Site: brandenburg
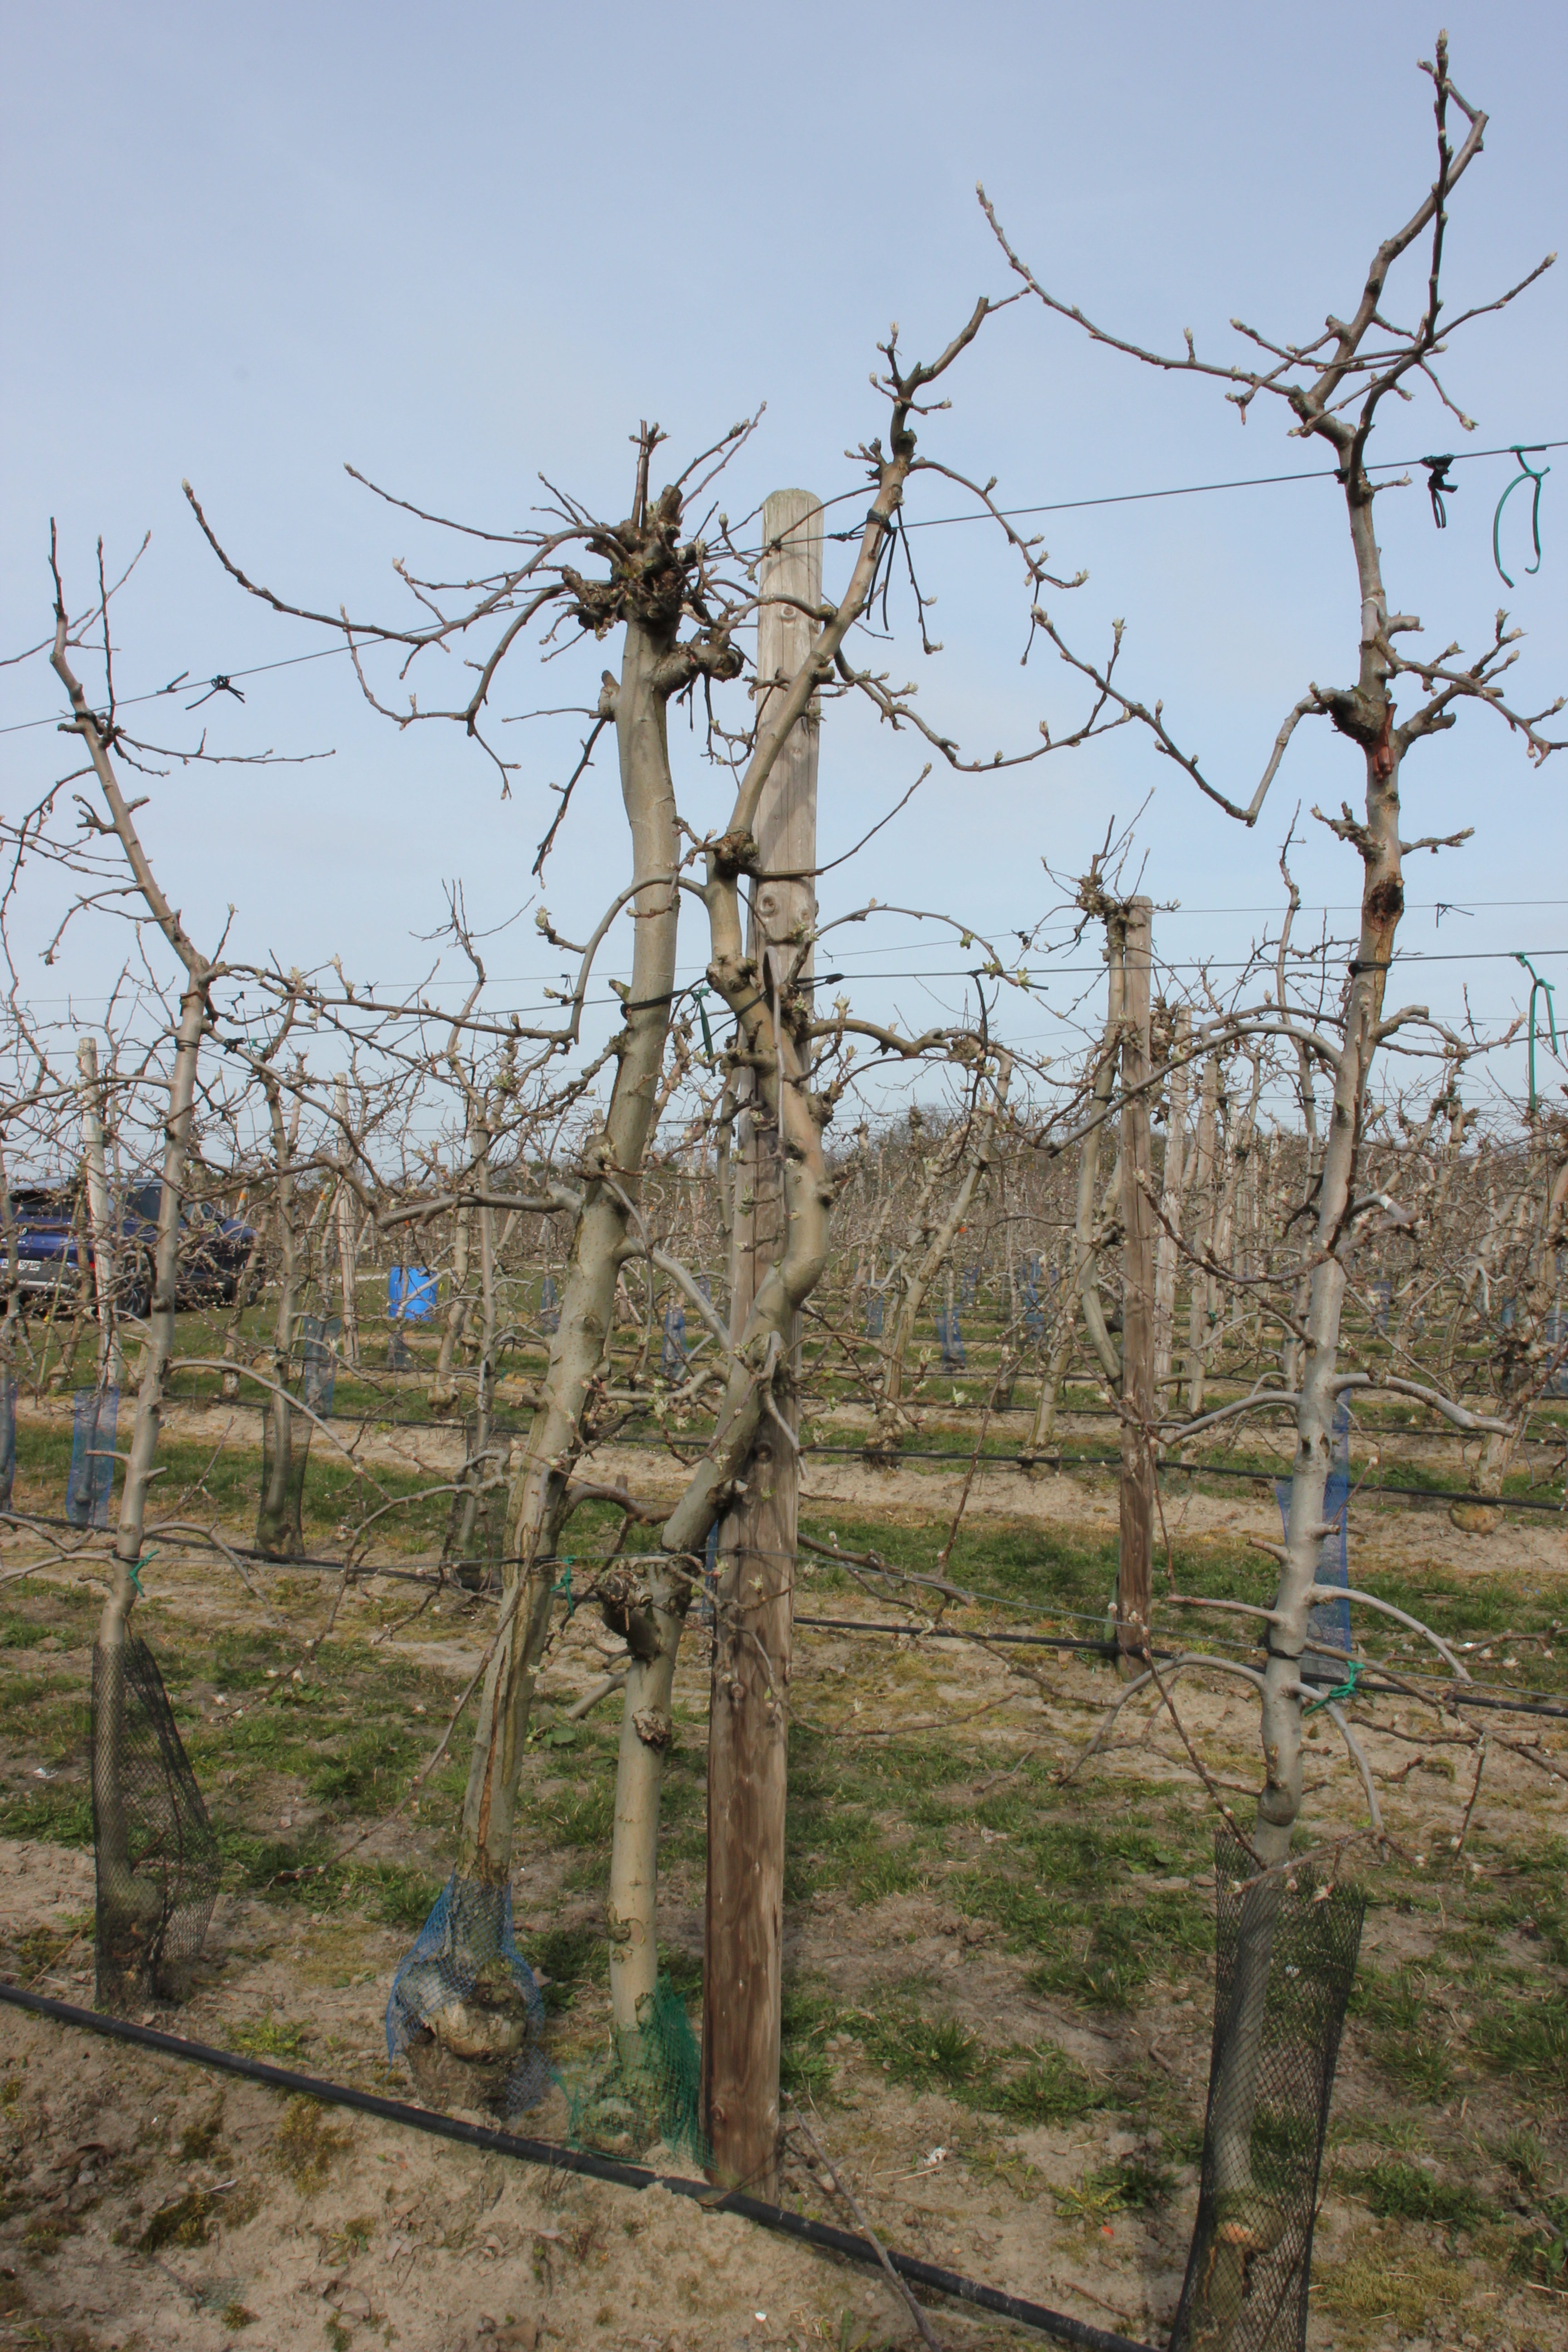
Growth stage (BBCH 54): Inflorescence emergence